Hummer

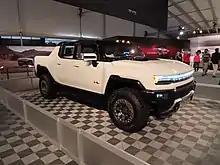
GMC Hummer EV pickup truck

In mid-2019, rumors began to circulate that General Motors was considering reviving the Hummer nameplate in 2021, as the market for off-road vehicles was reaching historic levels of sales. GM President Mark Ruess was asked about the possible return in the summer of 2019 and said, "I love Hummer. I don't know. We're looking at everything." Credibility to the earlier reporting began to solidify after the conclusion of the 2019 General Motors strike, as contract negotiations led to the commitment by GM of saving its Detroit-Hamtramck facility from closing by investing in and retooling it to build future electric trucks and SUVs; the products were to be built on GM's upcoming "BT1" electric truck platform. GM's own documentation listed three brands as receiving products from the BT1 architecture: Cadillac (Escalade IQ), Chevrolet (Silverado EV), and a third unknown brand referred to as the "M-Brand."